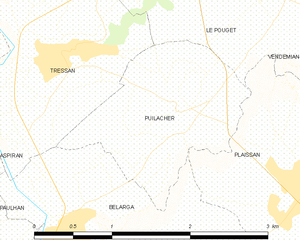
Carte de la commune française de code INSEE 34222 - Puilacher
Puilacher est une commune française située dans le département de l'Hérault en région Occitanie.